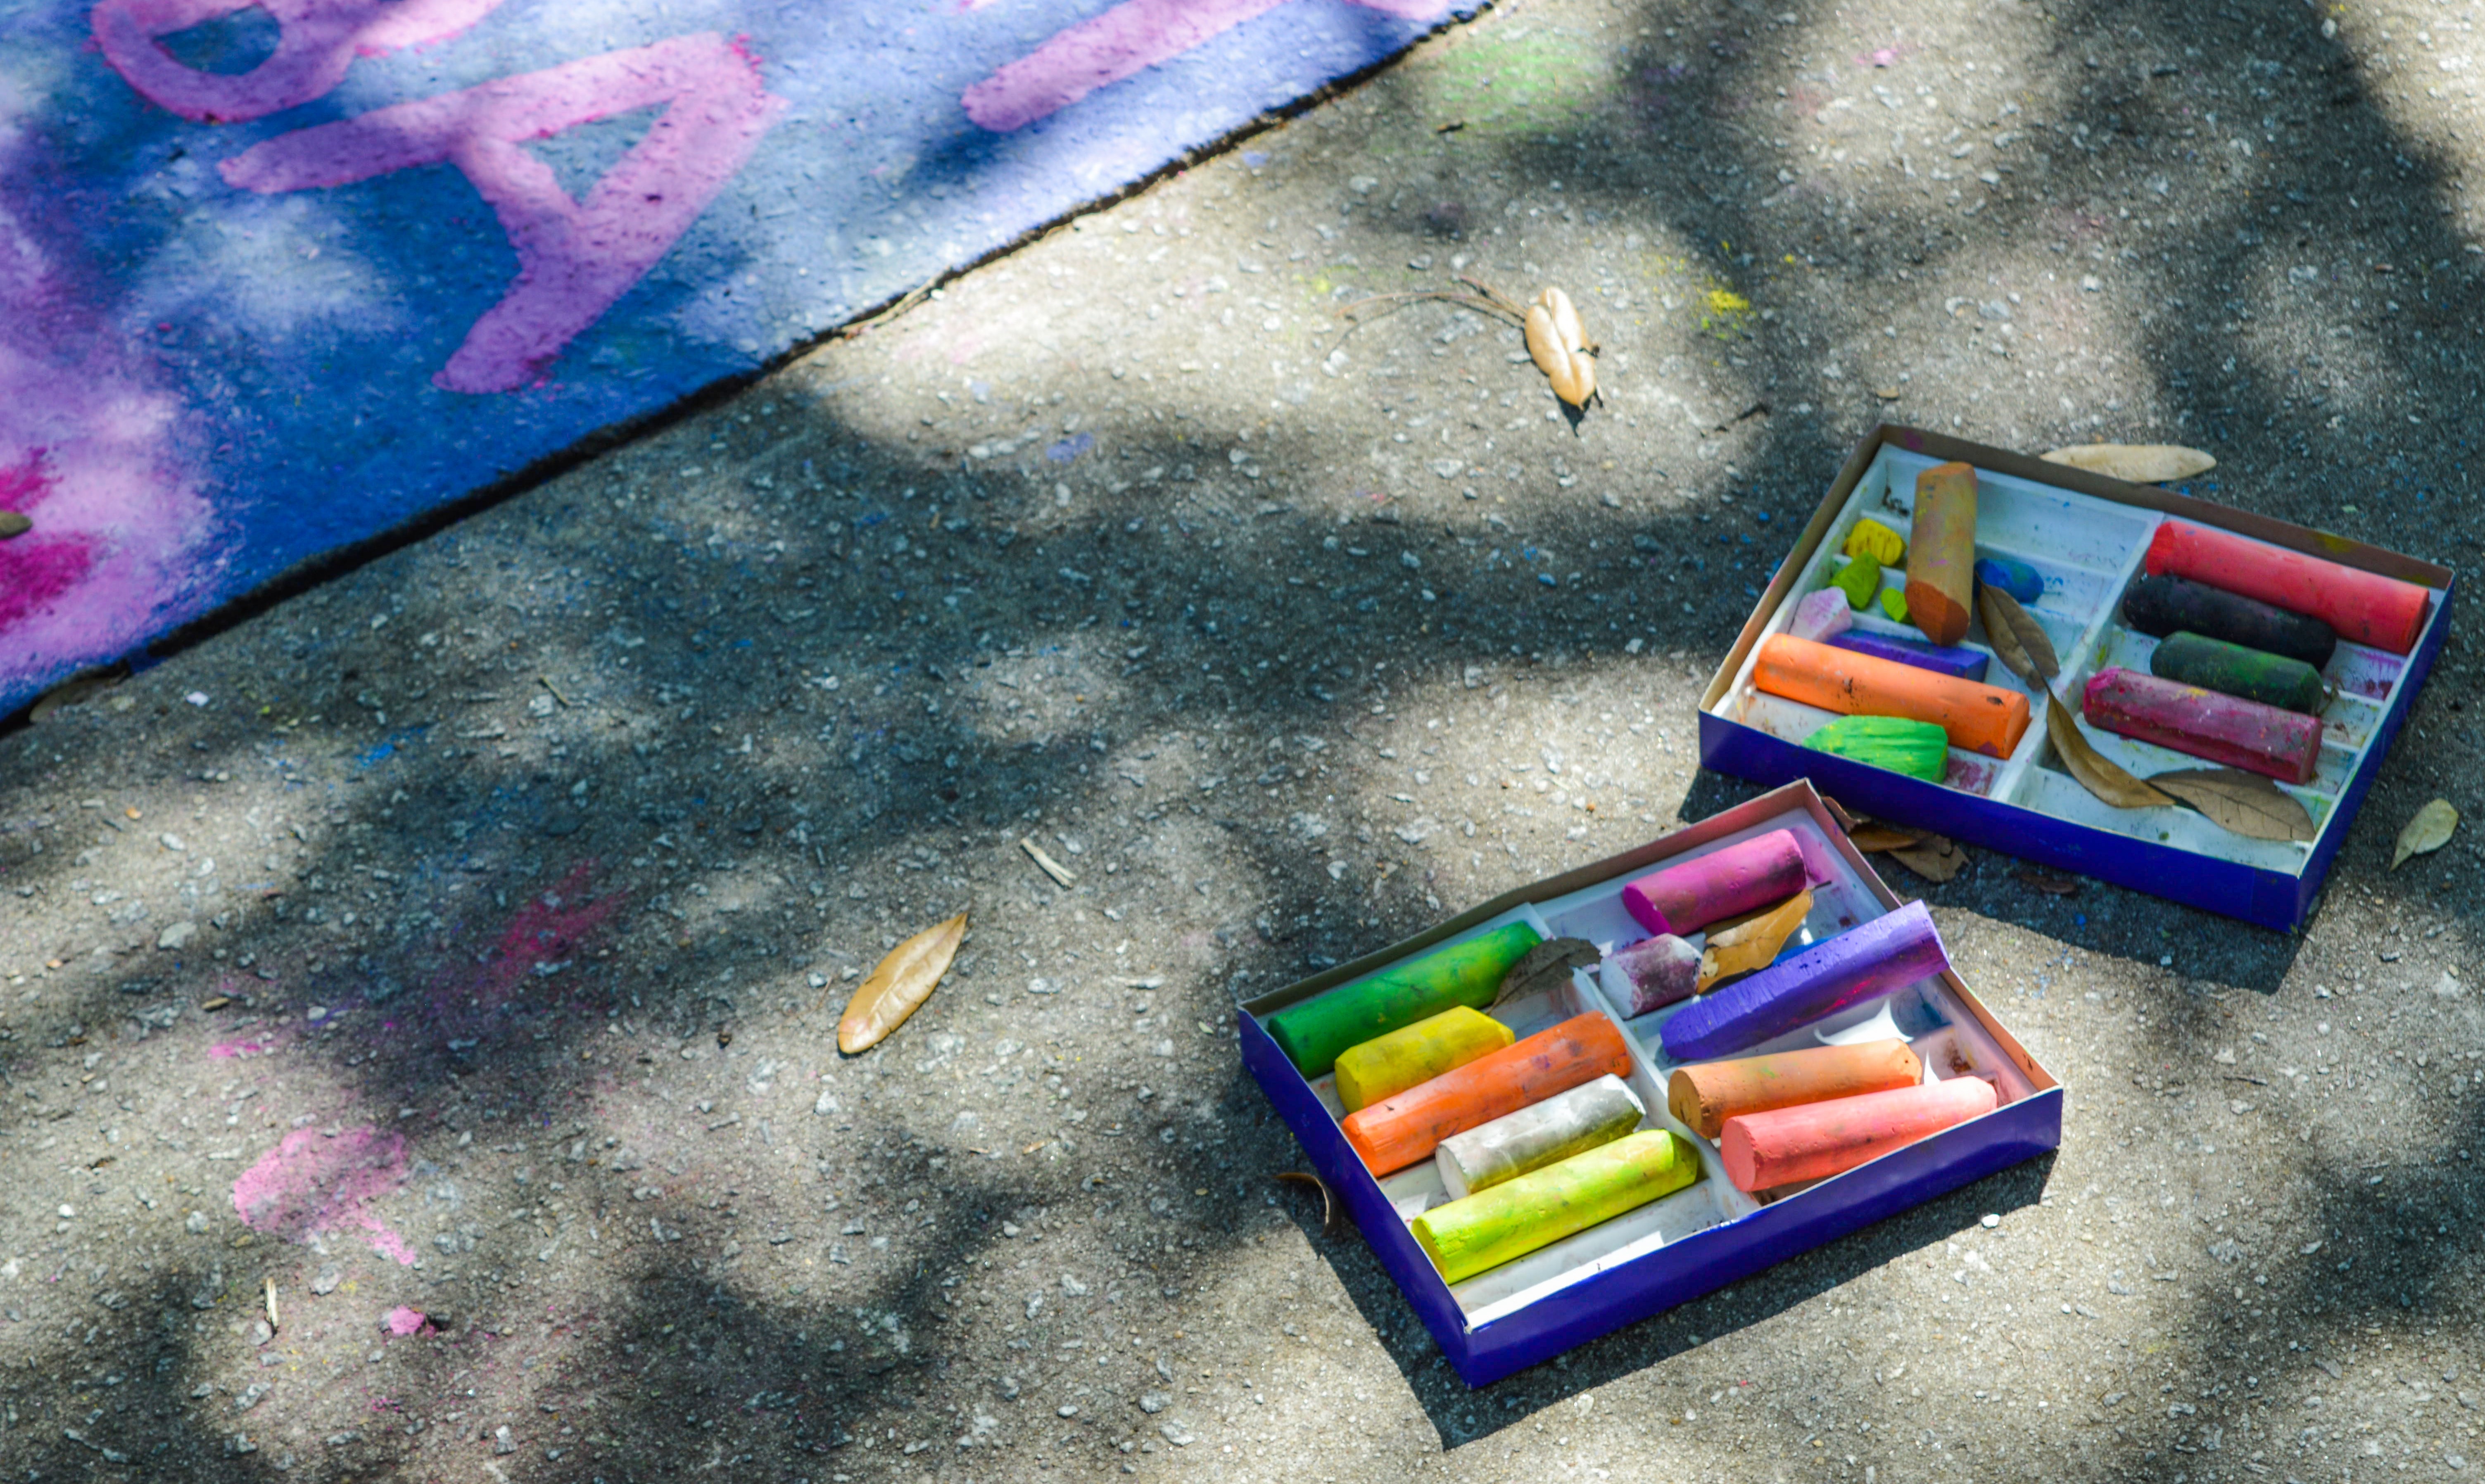
pastel, chalk, Colorfulness, watercolor paint, crayon, writing implement, visual arts, painting, Material property, paint, art, space